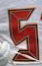
Number: 5